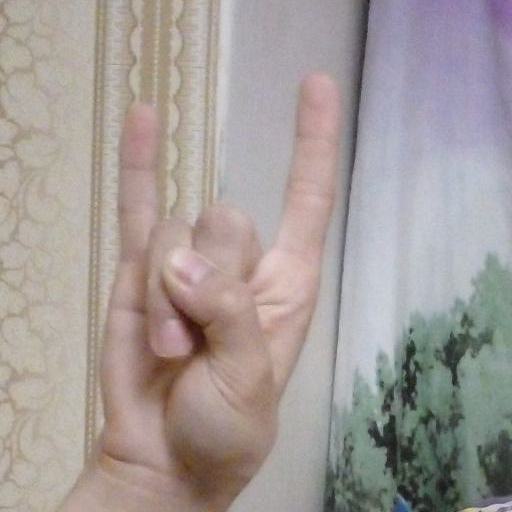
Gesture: rock